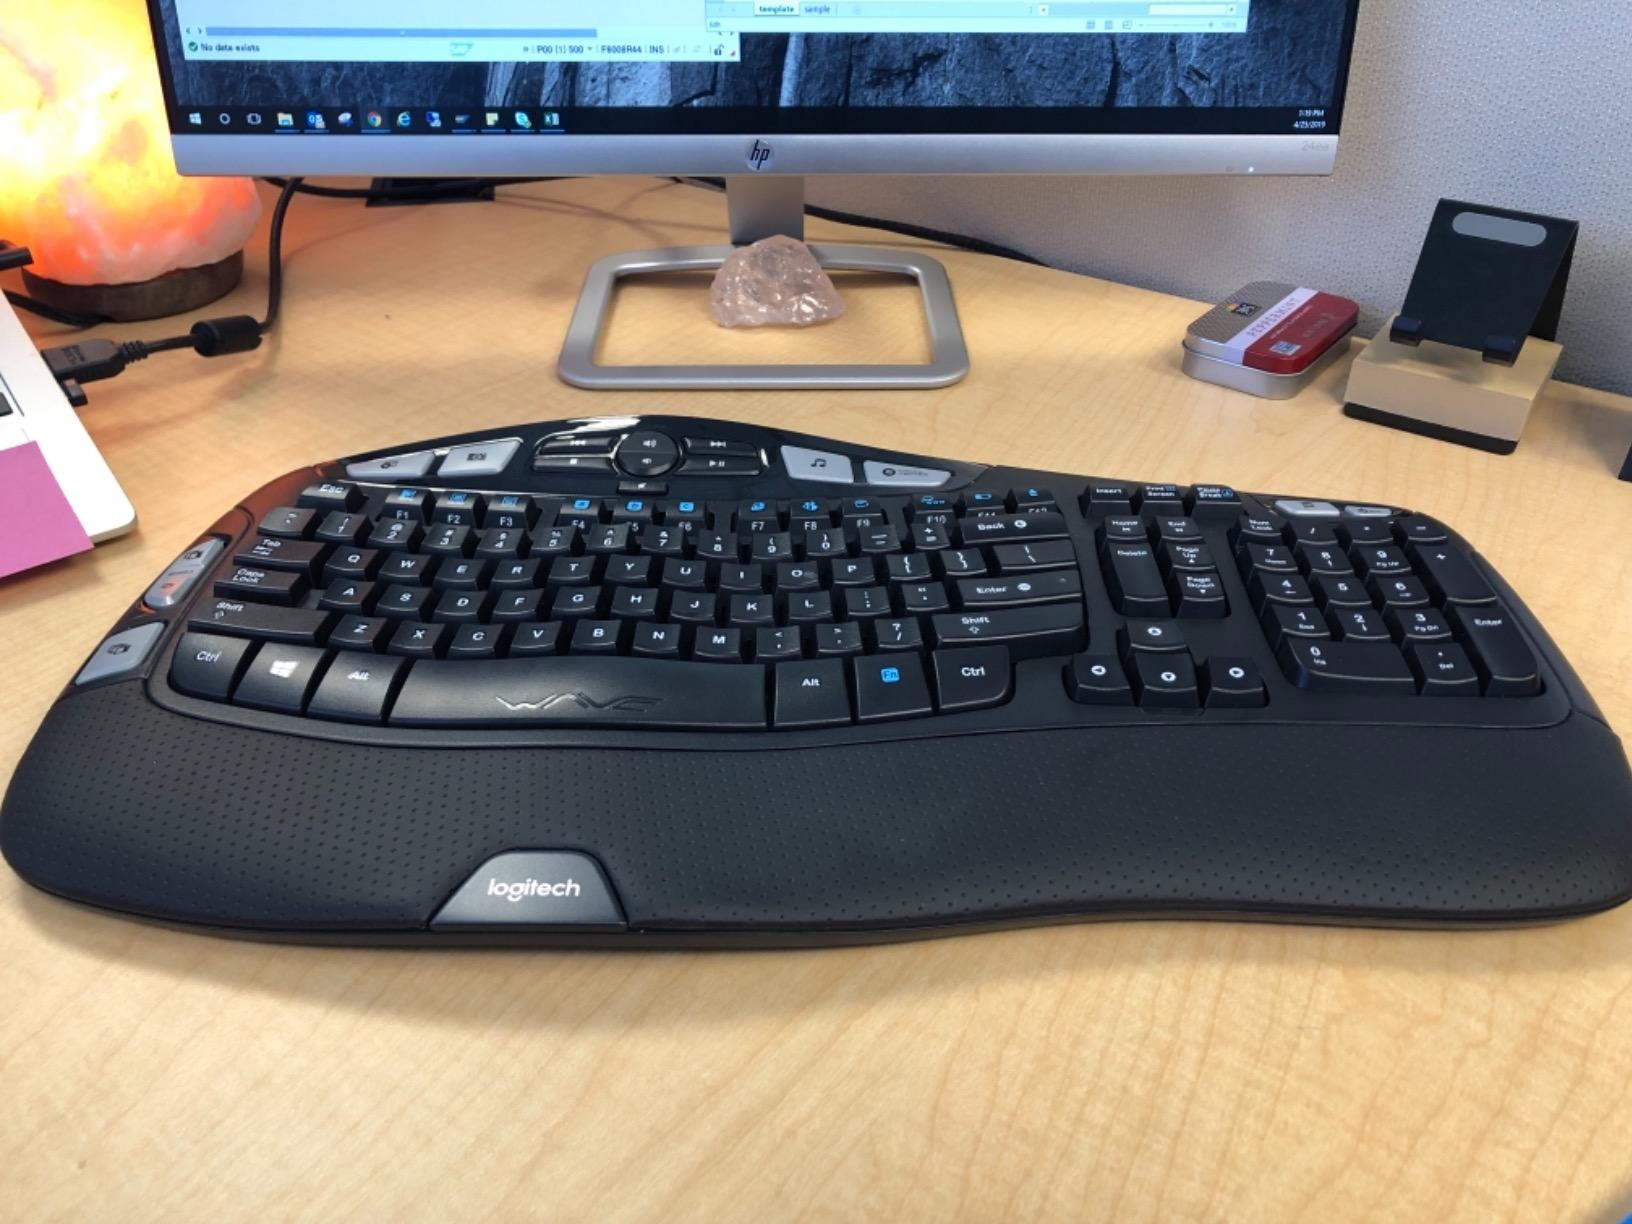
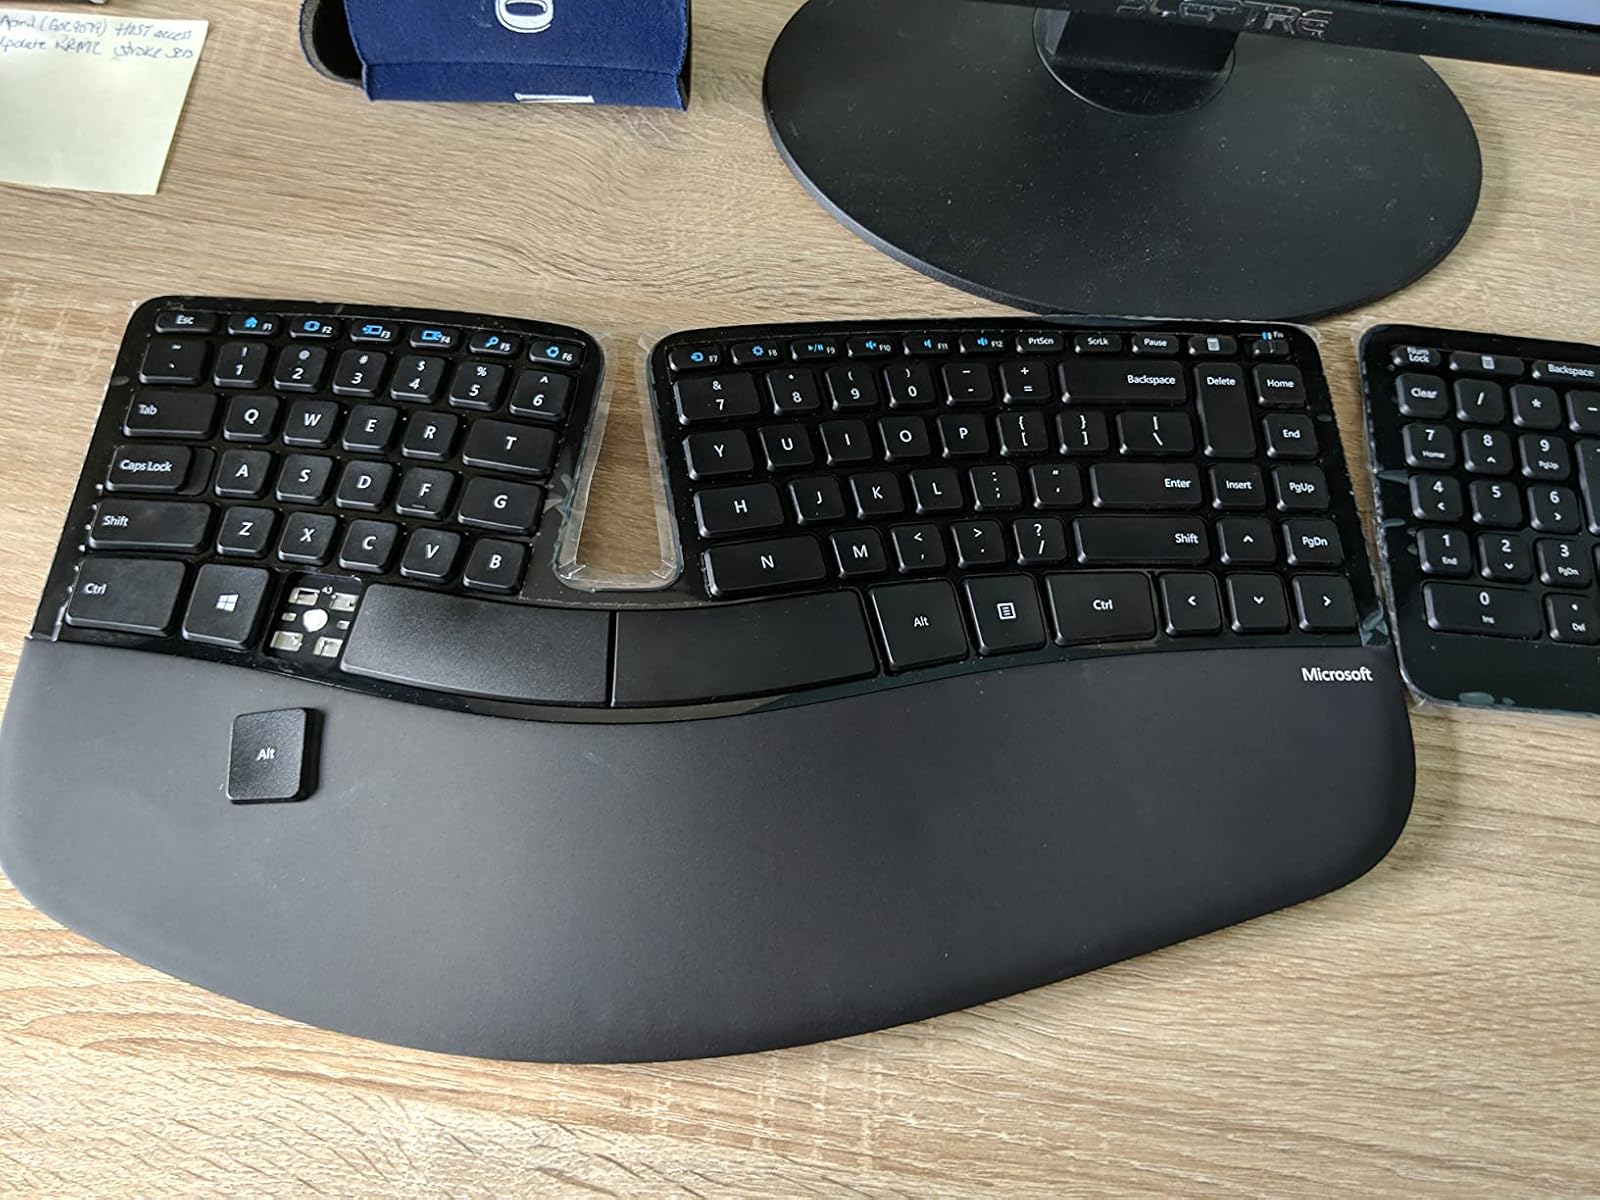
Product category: keyboard
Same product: no